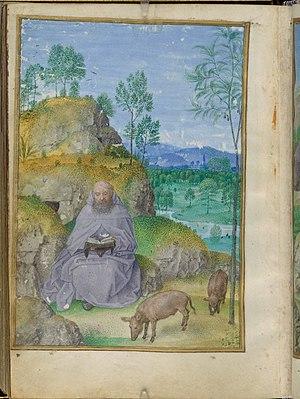
Le Maître des Miniatures de Houghton désigne par convention un enlumineur actif probablement à Gand entre 1476 et 1480. Il doit son nom à un livre d'heures qu'il a enluminé, actuellement conservé à la Bibliothèque Houghton de l'université Harvard.